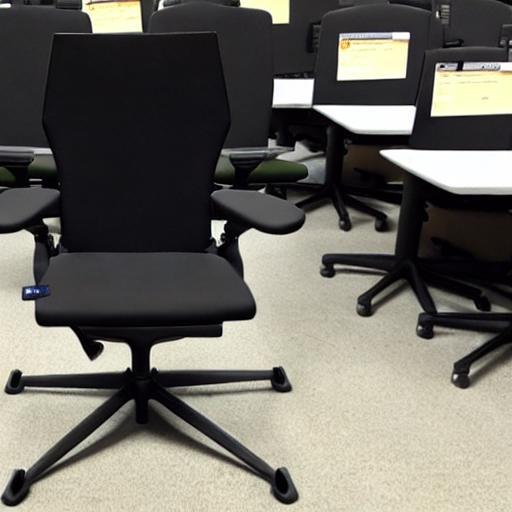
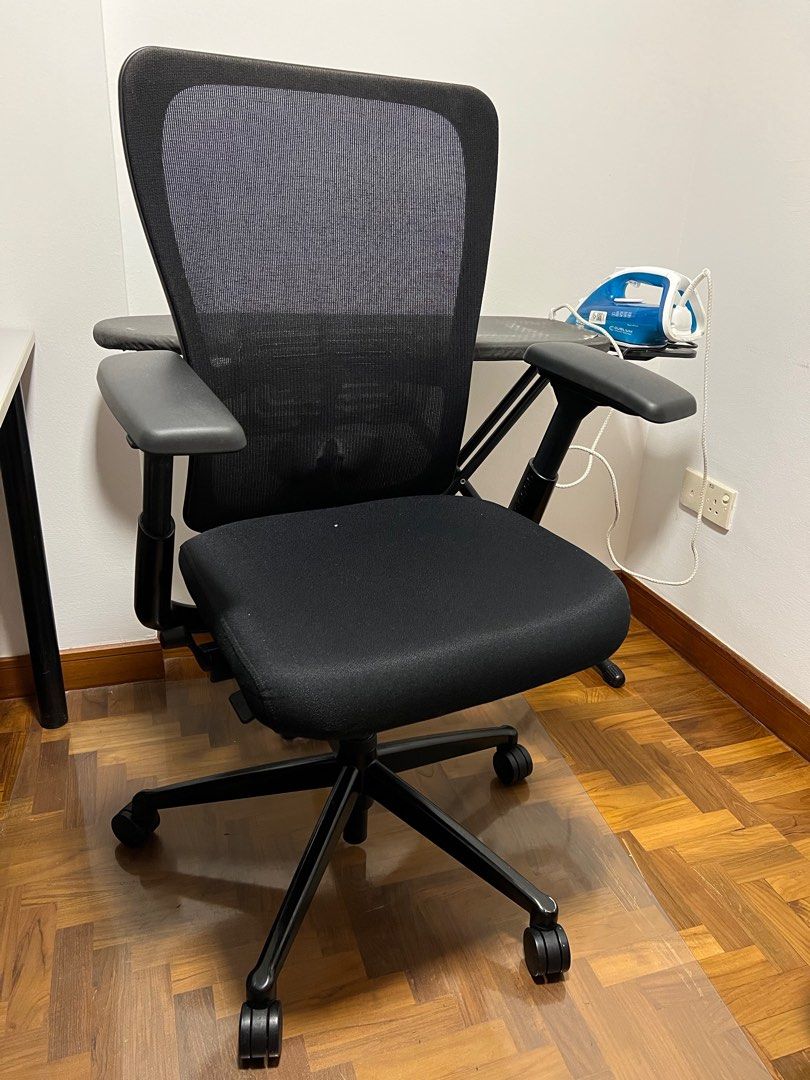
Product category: items_chair
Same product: no